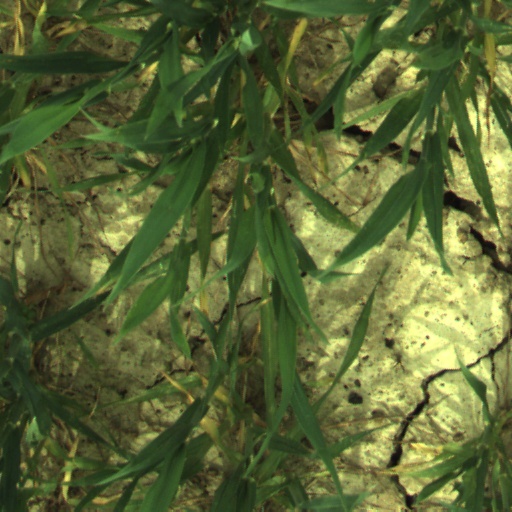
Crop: wheat